Camper and Nicholsons

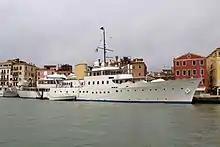
Marala (7248212232)

Built in 1931, with Yard Number 388 for Montague Napier, he died before he could take ownership, and this 193 ft Motor Yacht was sold to Ricard Fairey in December 1931. He lent "Evadne" to Amelia Earhart in 1932 after weather conditions forced her to end her Transatlantic Solo Flight in Ireland rather than Paris, so she could meet her fans at Cherbourg.